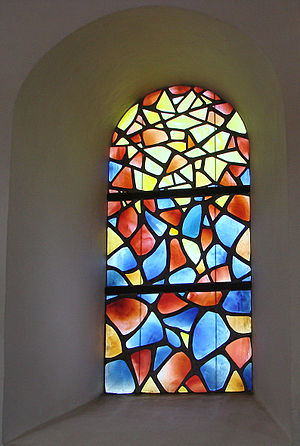
Mosaik
Glasmosaik i Malling Kirke.
En mosaik er en form for udsmykning af små fliser, der sammen danner et billede. Fliserne er i ofte kvadratiske. Mosaik er kunsten at skabe mønstre og figurer med mosaikstykker, tesserae, små farvede stykker glas, marmor eller andet. Mosaikker er blandt de ældste intakte udsmykninger.